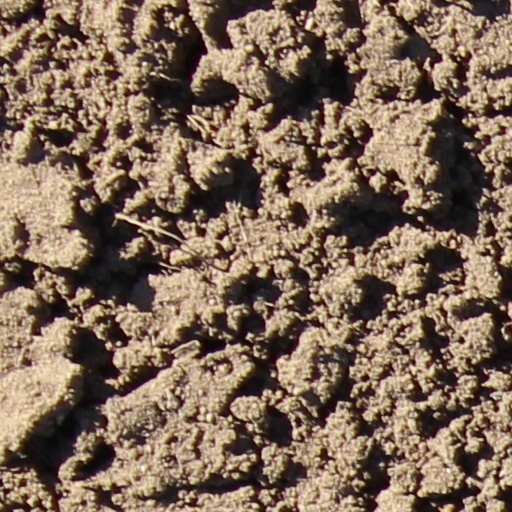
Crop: wheat